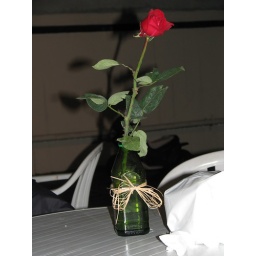
A rose in a bottle